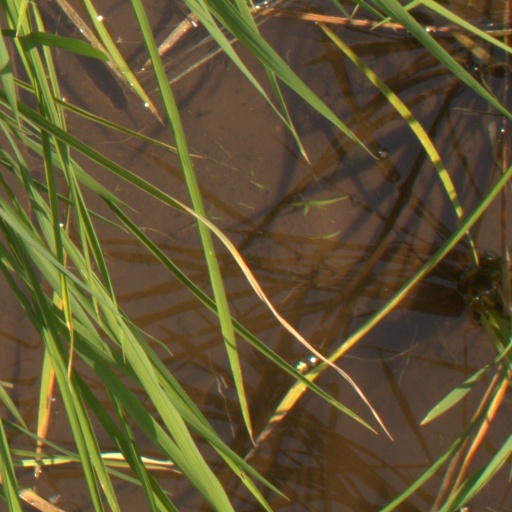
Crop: rice